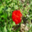
Label: tulip